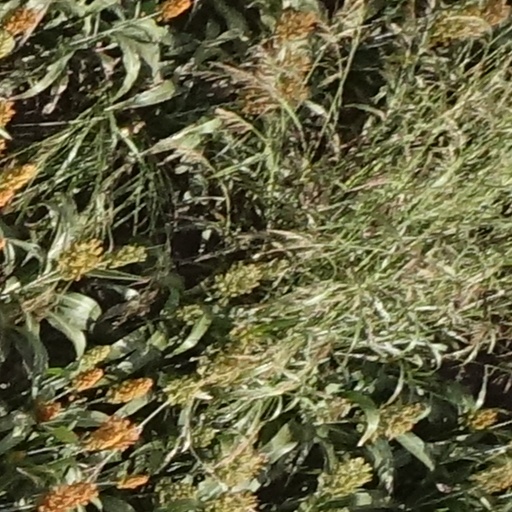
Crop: sorghum